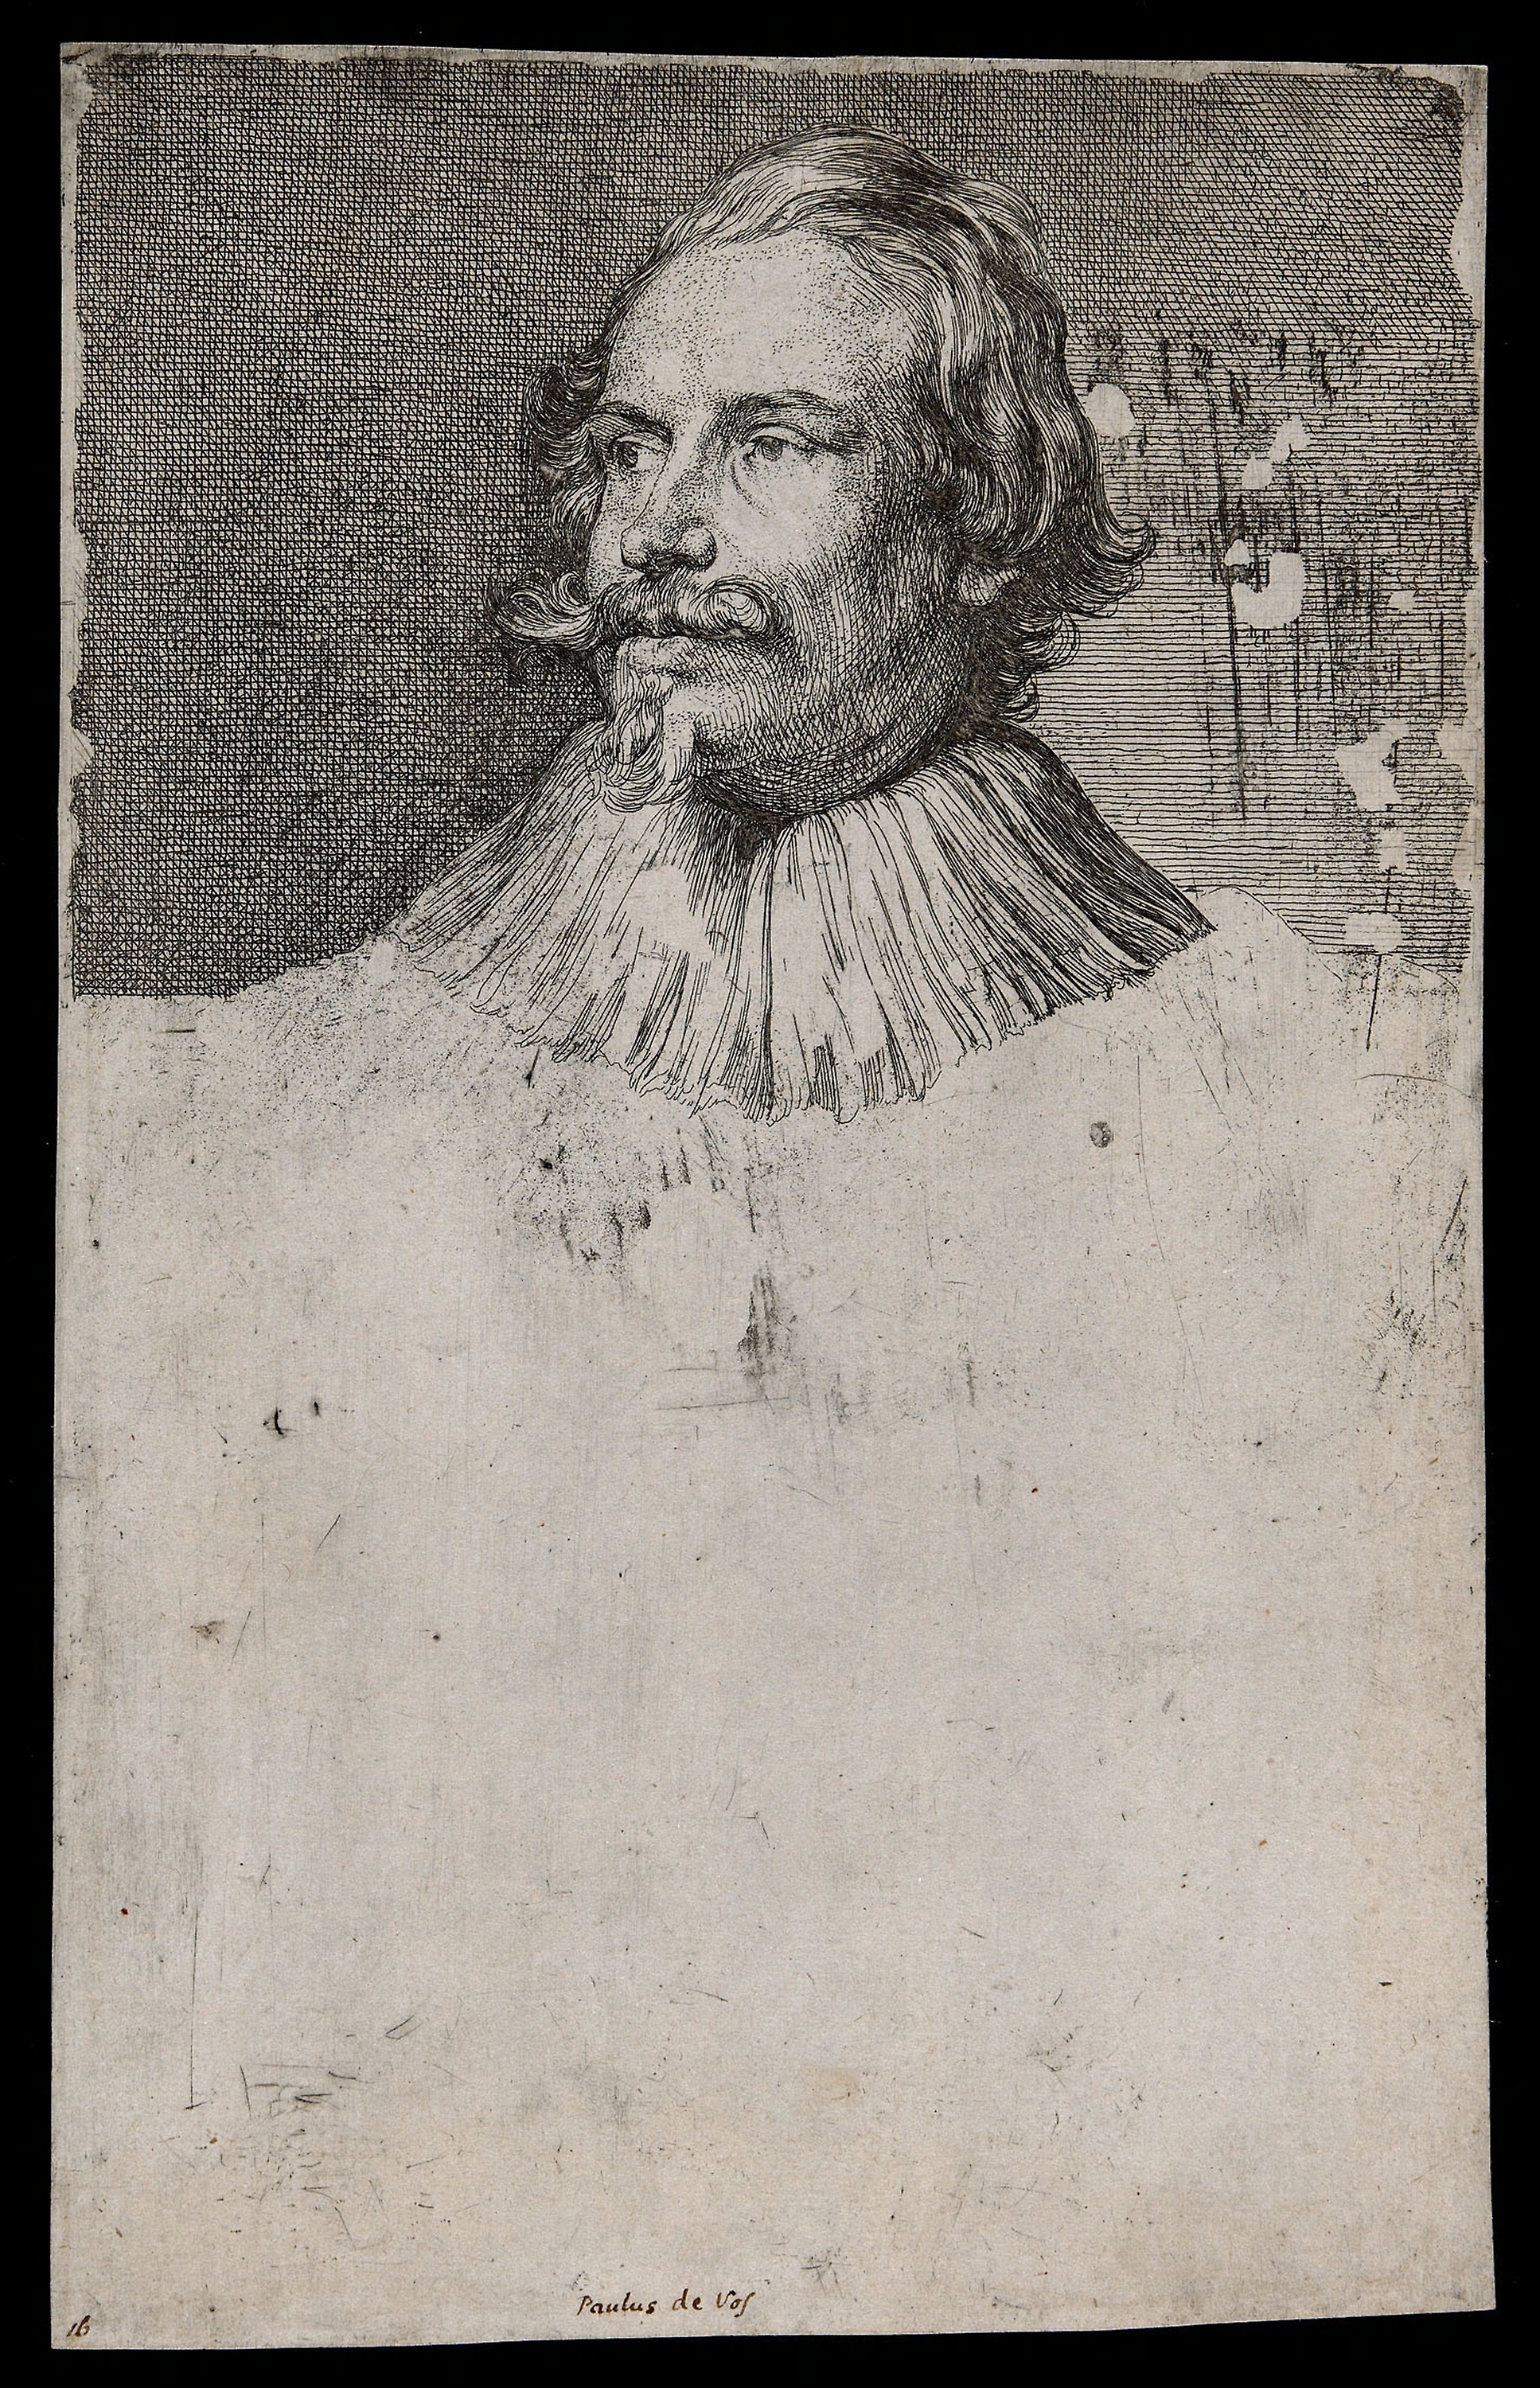
portrait, facial hair, black and white, art, history, self portrait, ancient history, visual arts, monochrome, drawing, painting, artwork, human behavior, vintage clothing, stock photography, monochrome photography